General Glover Farmhouse

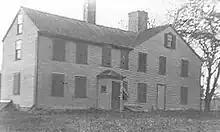

The main colonial farm house was originally built in 1700s prior to the American Revolution in what was then Salem, MA.